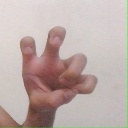
अक्षर: छ